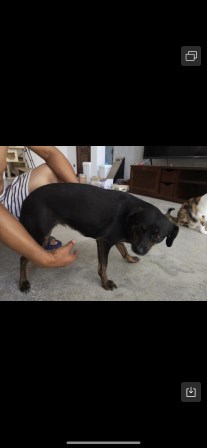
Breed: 3580-n000122-Labrador_retriever